Caledonian Road, London

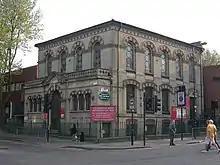
Caledonian Road Methodist Church

The road has a number of architecturally important or interesting buildings. Its listed buildings include an Italianate Methodist Chapel built in 1870; the Caledonian Estate, an early Edwardian flatted estate; Pentonville Prison; and the Flying Scotsman, a 1901 public house and offices. Caledonian Road Underground station is also Grade II listed.